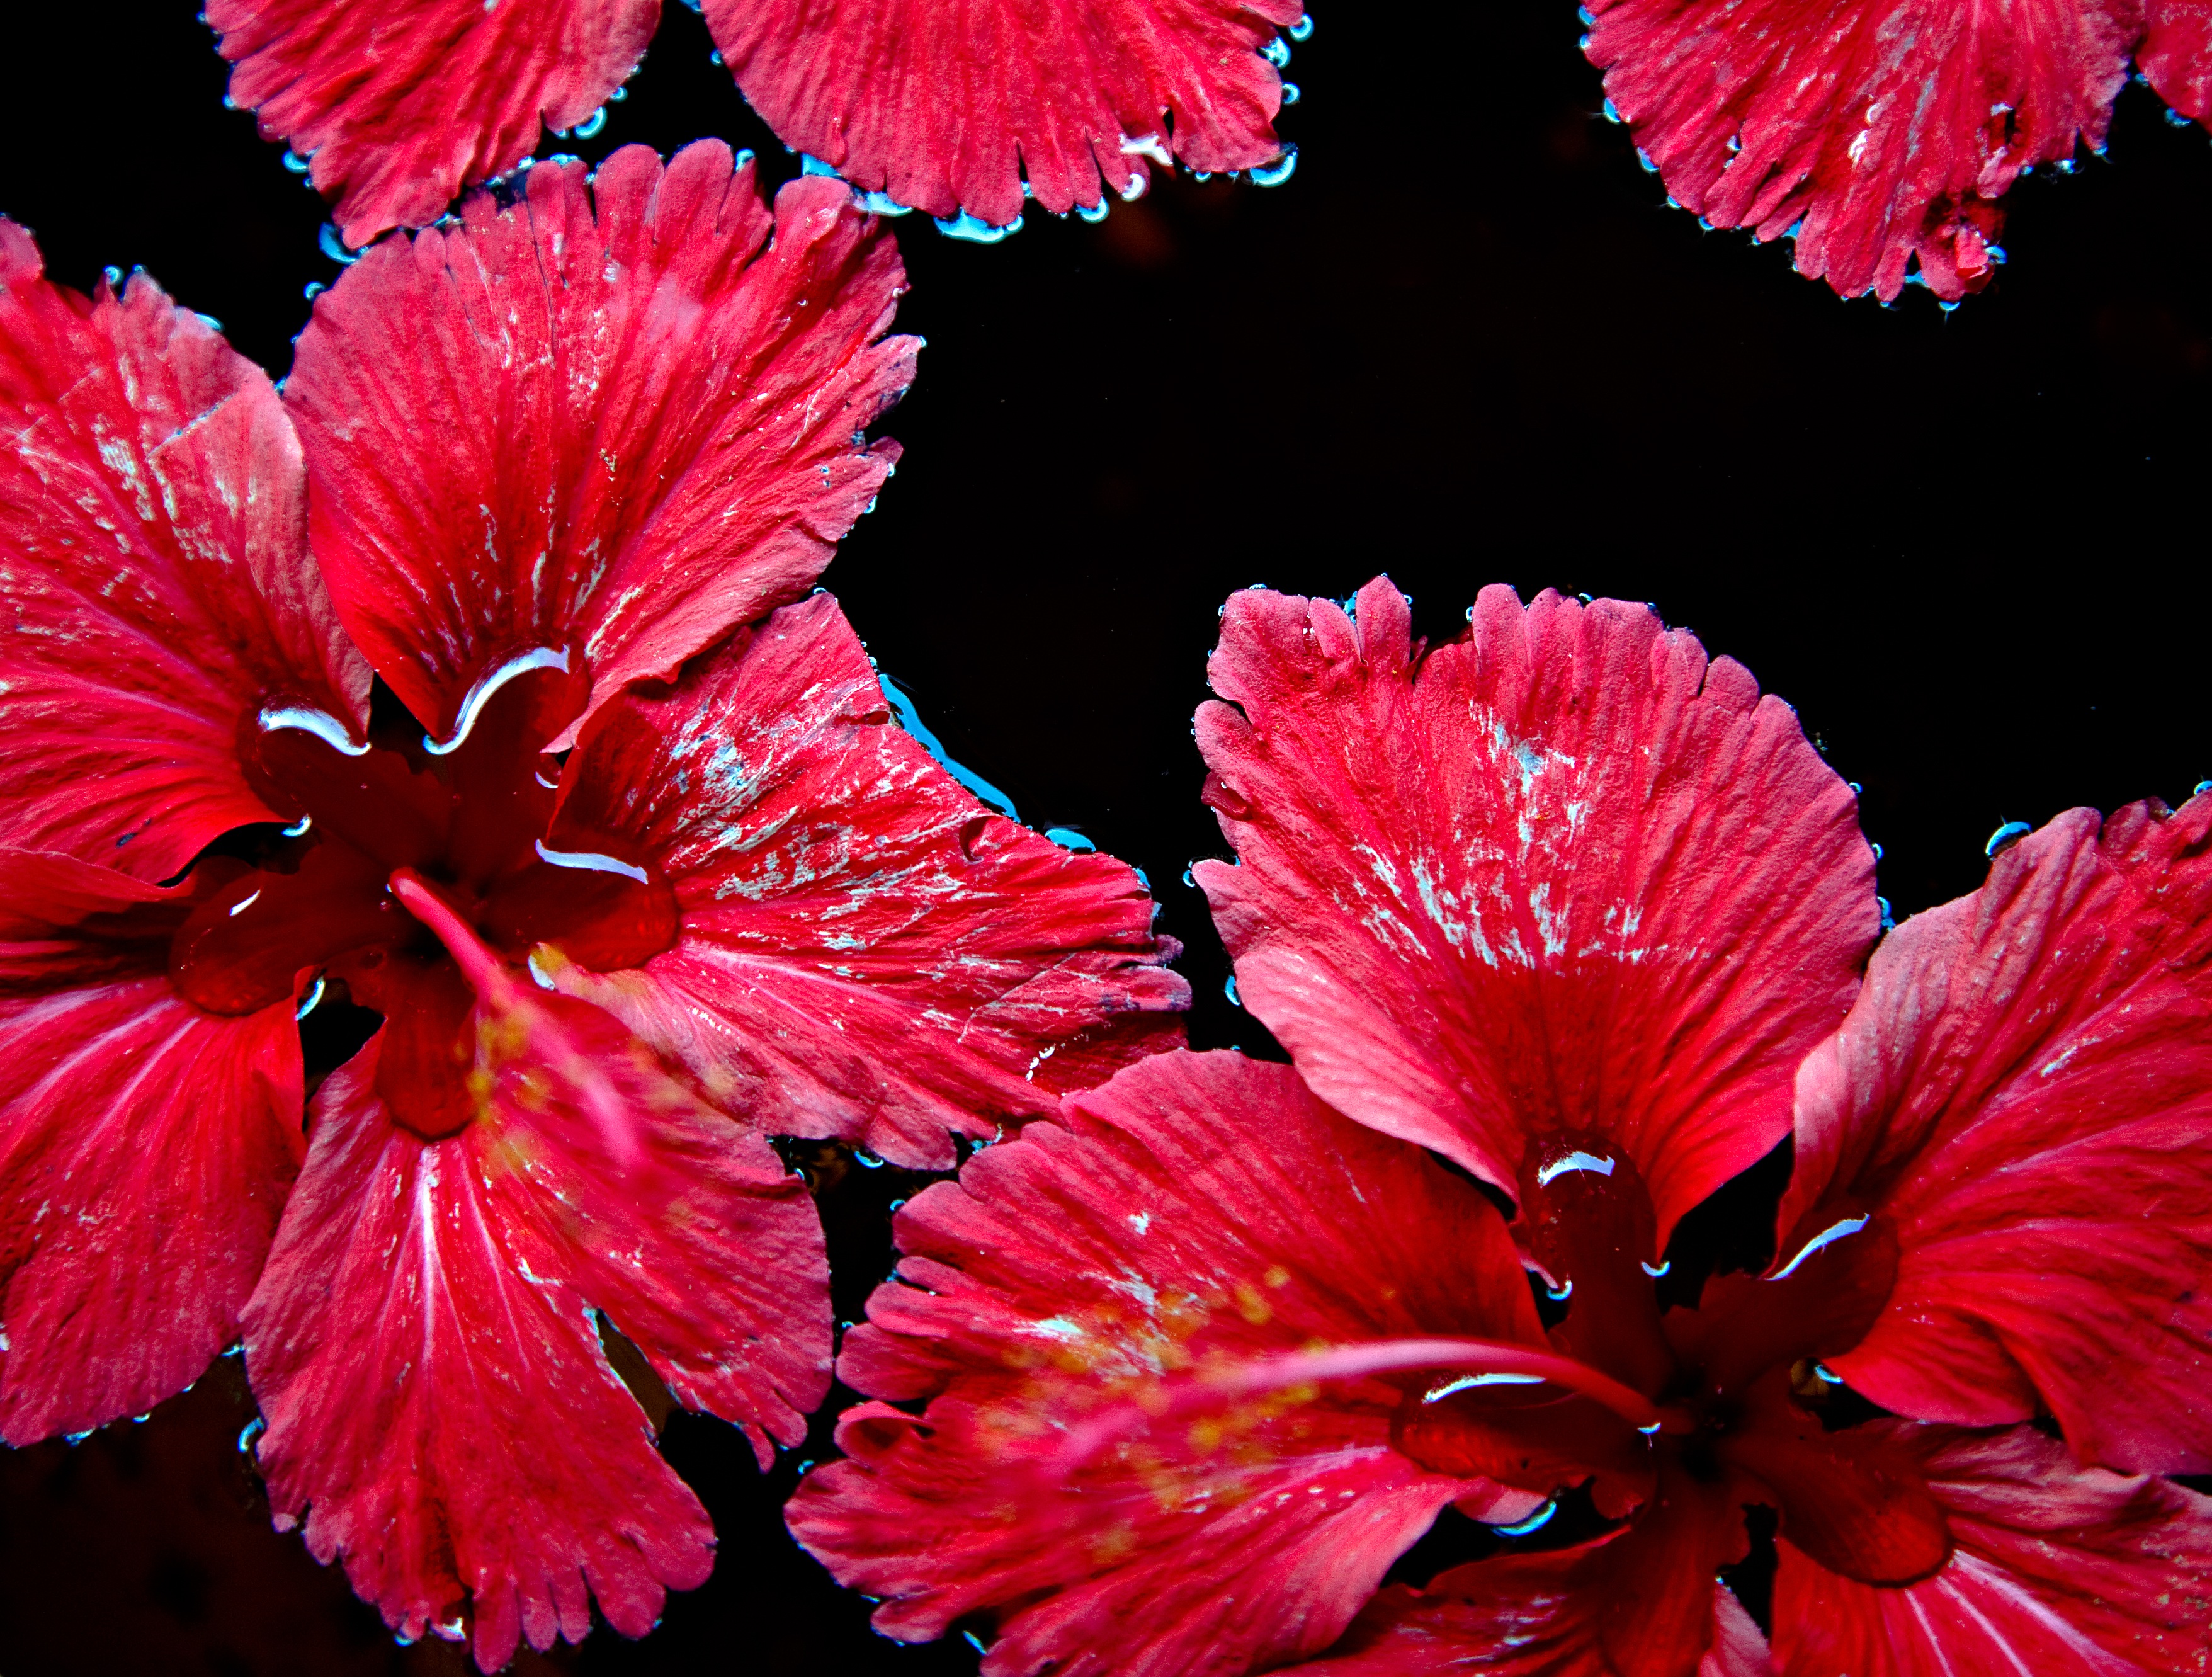
water, nature, blossom, plant, leaf, flower, petal, floral, decoration, red, relax, color, natural, floating, pink, flora, relaxation, shrub, carnation, hibiscus, dianthus, macro photography, red flowers, flowering plant, annual plant, land plant, pink family